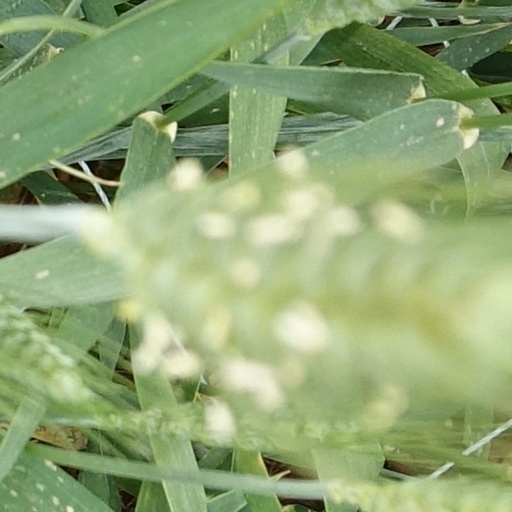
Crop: wheat